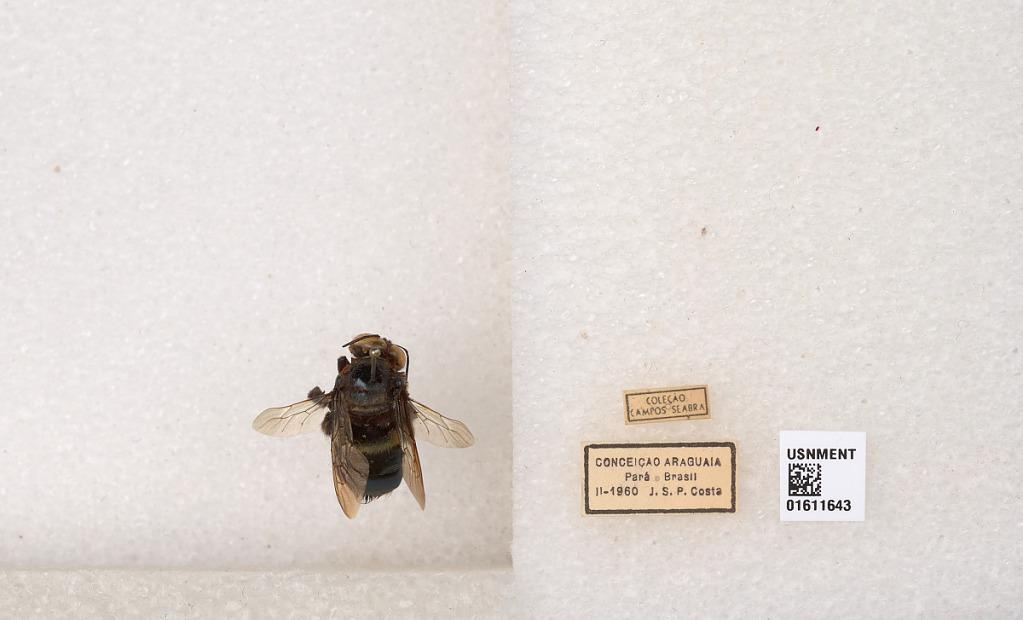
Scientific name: Xylocopa
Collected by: R. Bechtel & E. Schlinger
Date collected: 1960-2-1
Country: Brazil
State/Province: Para
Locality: Conceicao (do) Araguaia